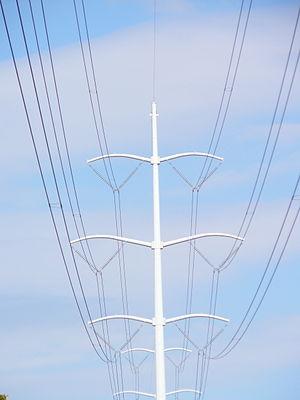
Gatineau